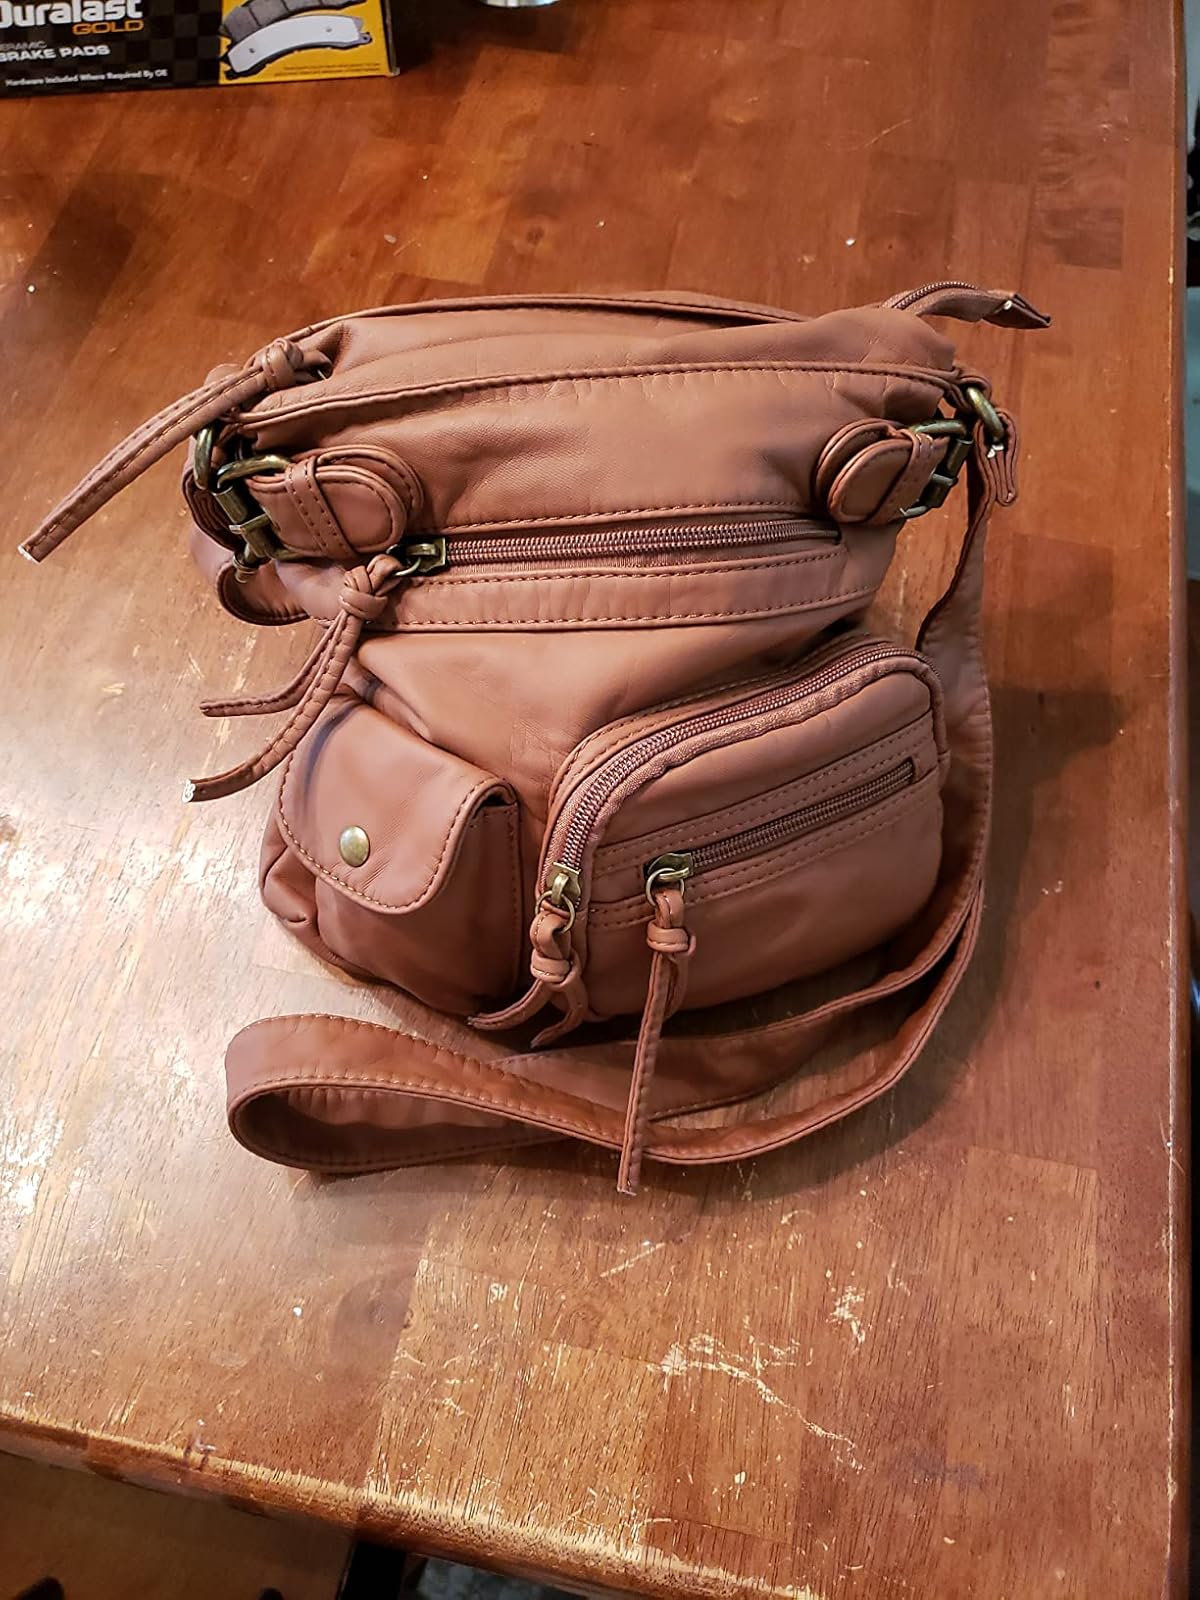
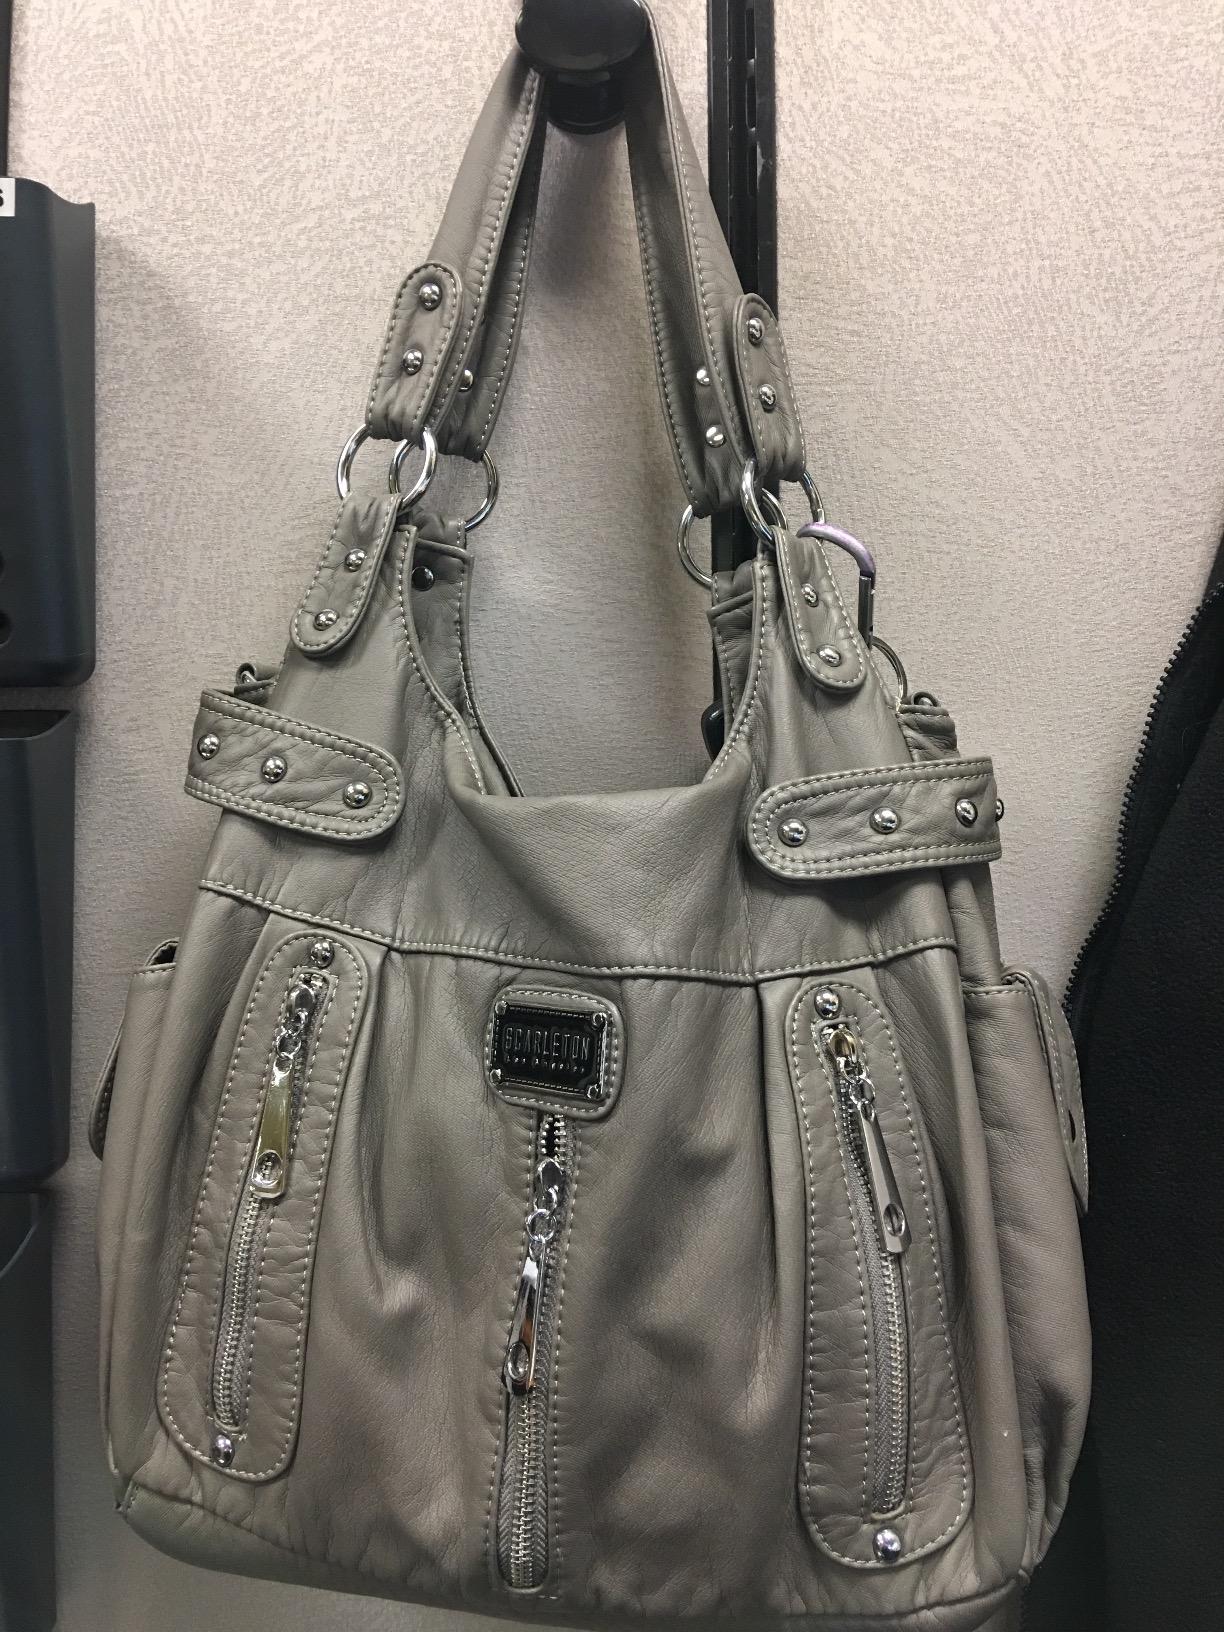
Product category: accessories_handbag
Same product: no